Perry Township, Lawrence County, Pennsylvania

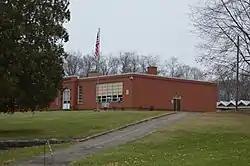
Township school at Wurtemburg

The Ellwood City Area School District serves the township.